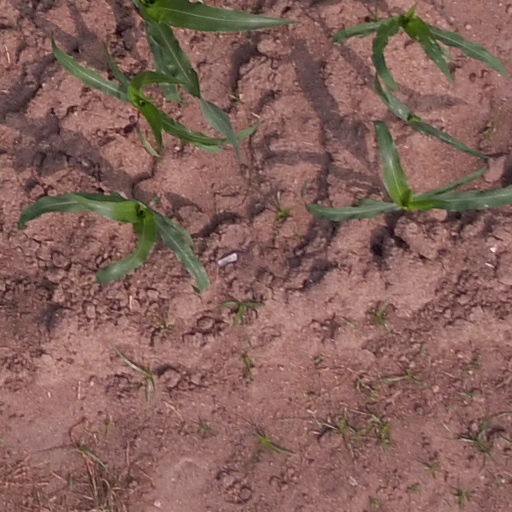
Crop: maize; corn